Denisovan

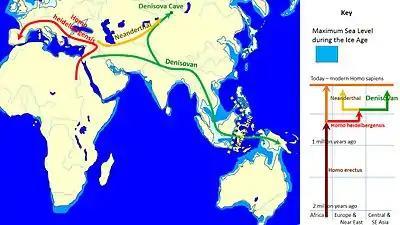
The evolution and geographic spread of Denisovans as compared with Neanderthals, "Homo heidelbergensis" and "Homo erectus"

The Denisova Cave is located in Altai Krai, Russia, in south-central Siberia, on the western edges of the Altai Mountains. It is named after Denis (Dyonisiy), a Russian Old Believer hermit who lived there in the 18th century. The cave was first inspected for fossils in the 1970s by Soviet paleontologist Nikolai Ovodov, who was looking for remains of canids.